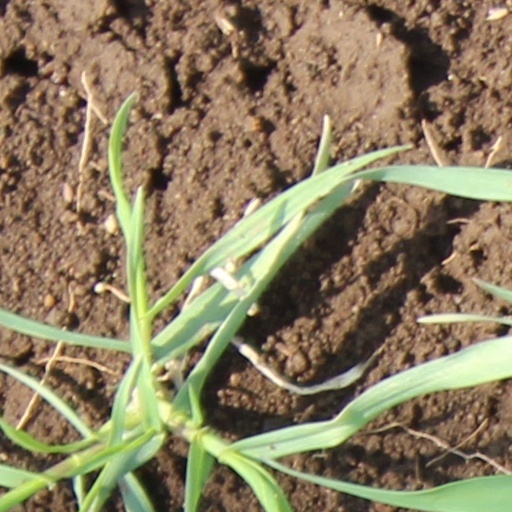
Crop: wheat